Polder

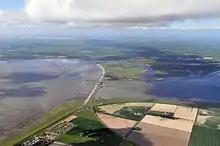
Wesselburenerkoog

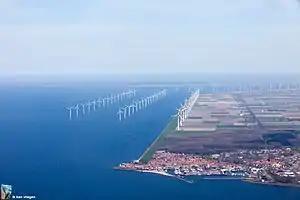
Wind farms in the Noordoostpolder

In Germany, land reclaimed by diking is called a "koog". The German "Deichgraf" system was similar to the Dutch and is widely known from Theodor Storm's novella "The Rider on the White Horse".